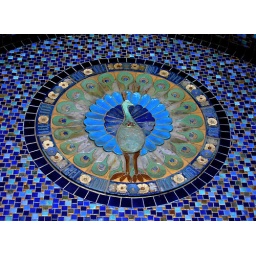
This was above the door to the Butterfly House at the Detroit Zoo. I just love how intense the blue is.